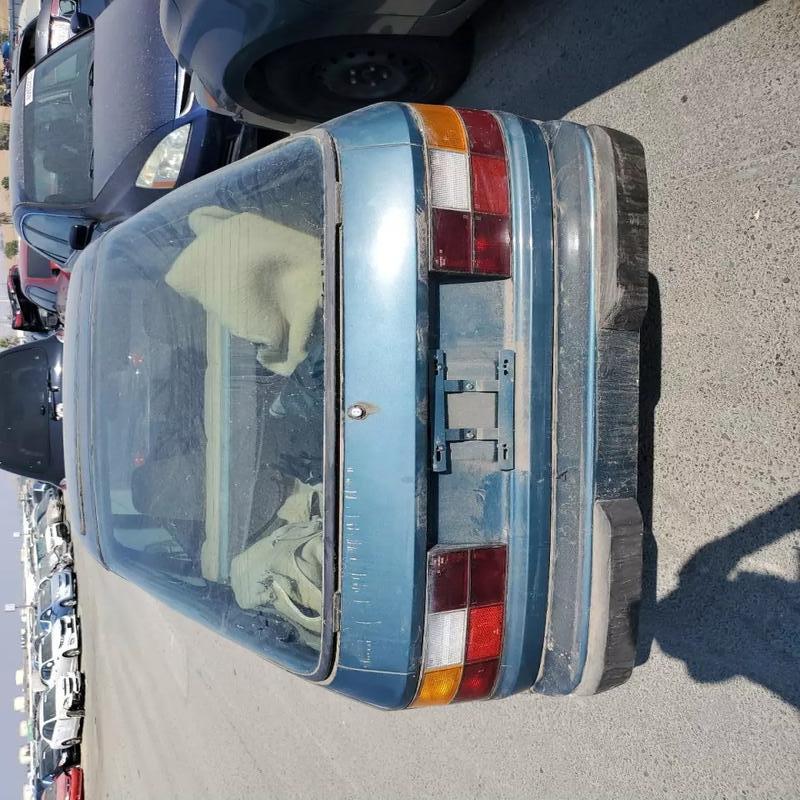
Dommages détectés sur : malle, pare-choc arrière, plaque d'immatriculation arrière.
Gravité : majeur